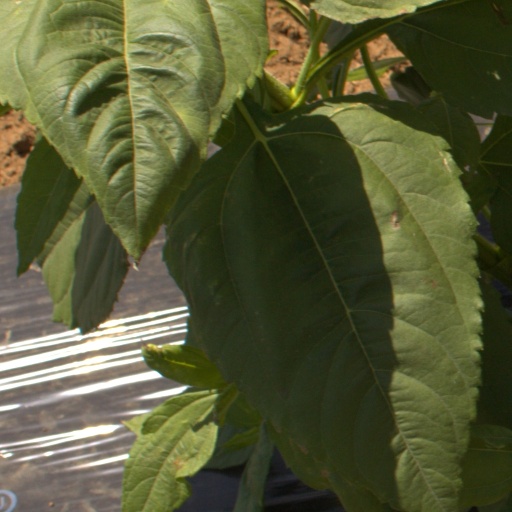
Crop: Jerusalem artichoke